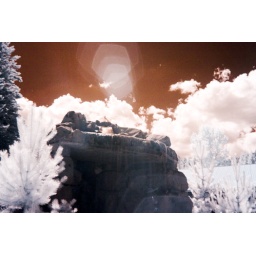
What's crazy is that most pine trees don't show up white in IR.